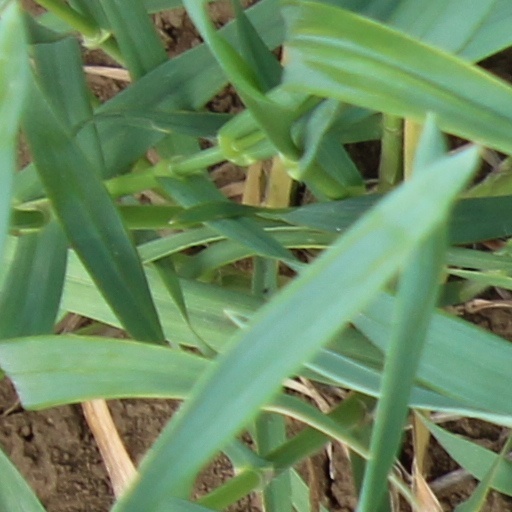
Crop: wheat